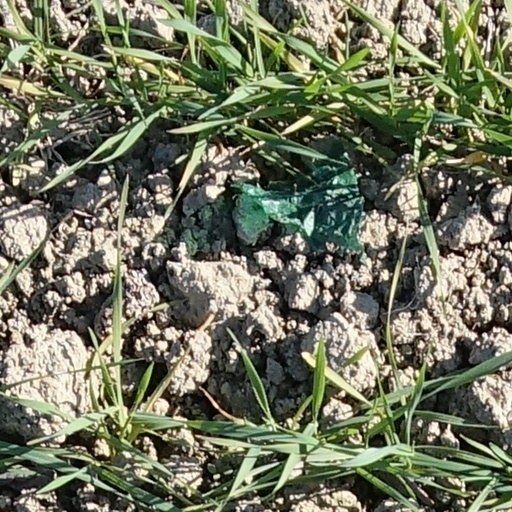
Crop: wheat